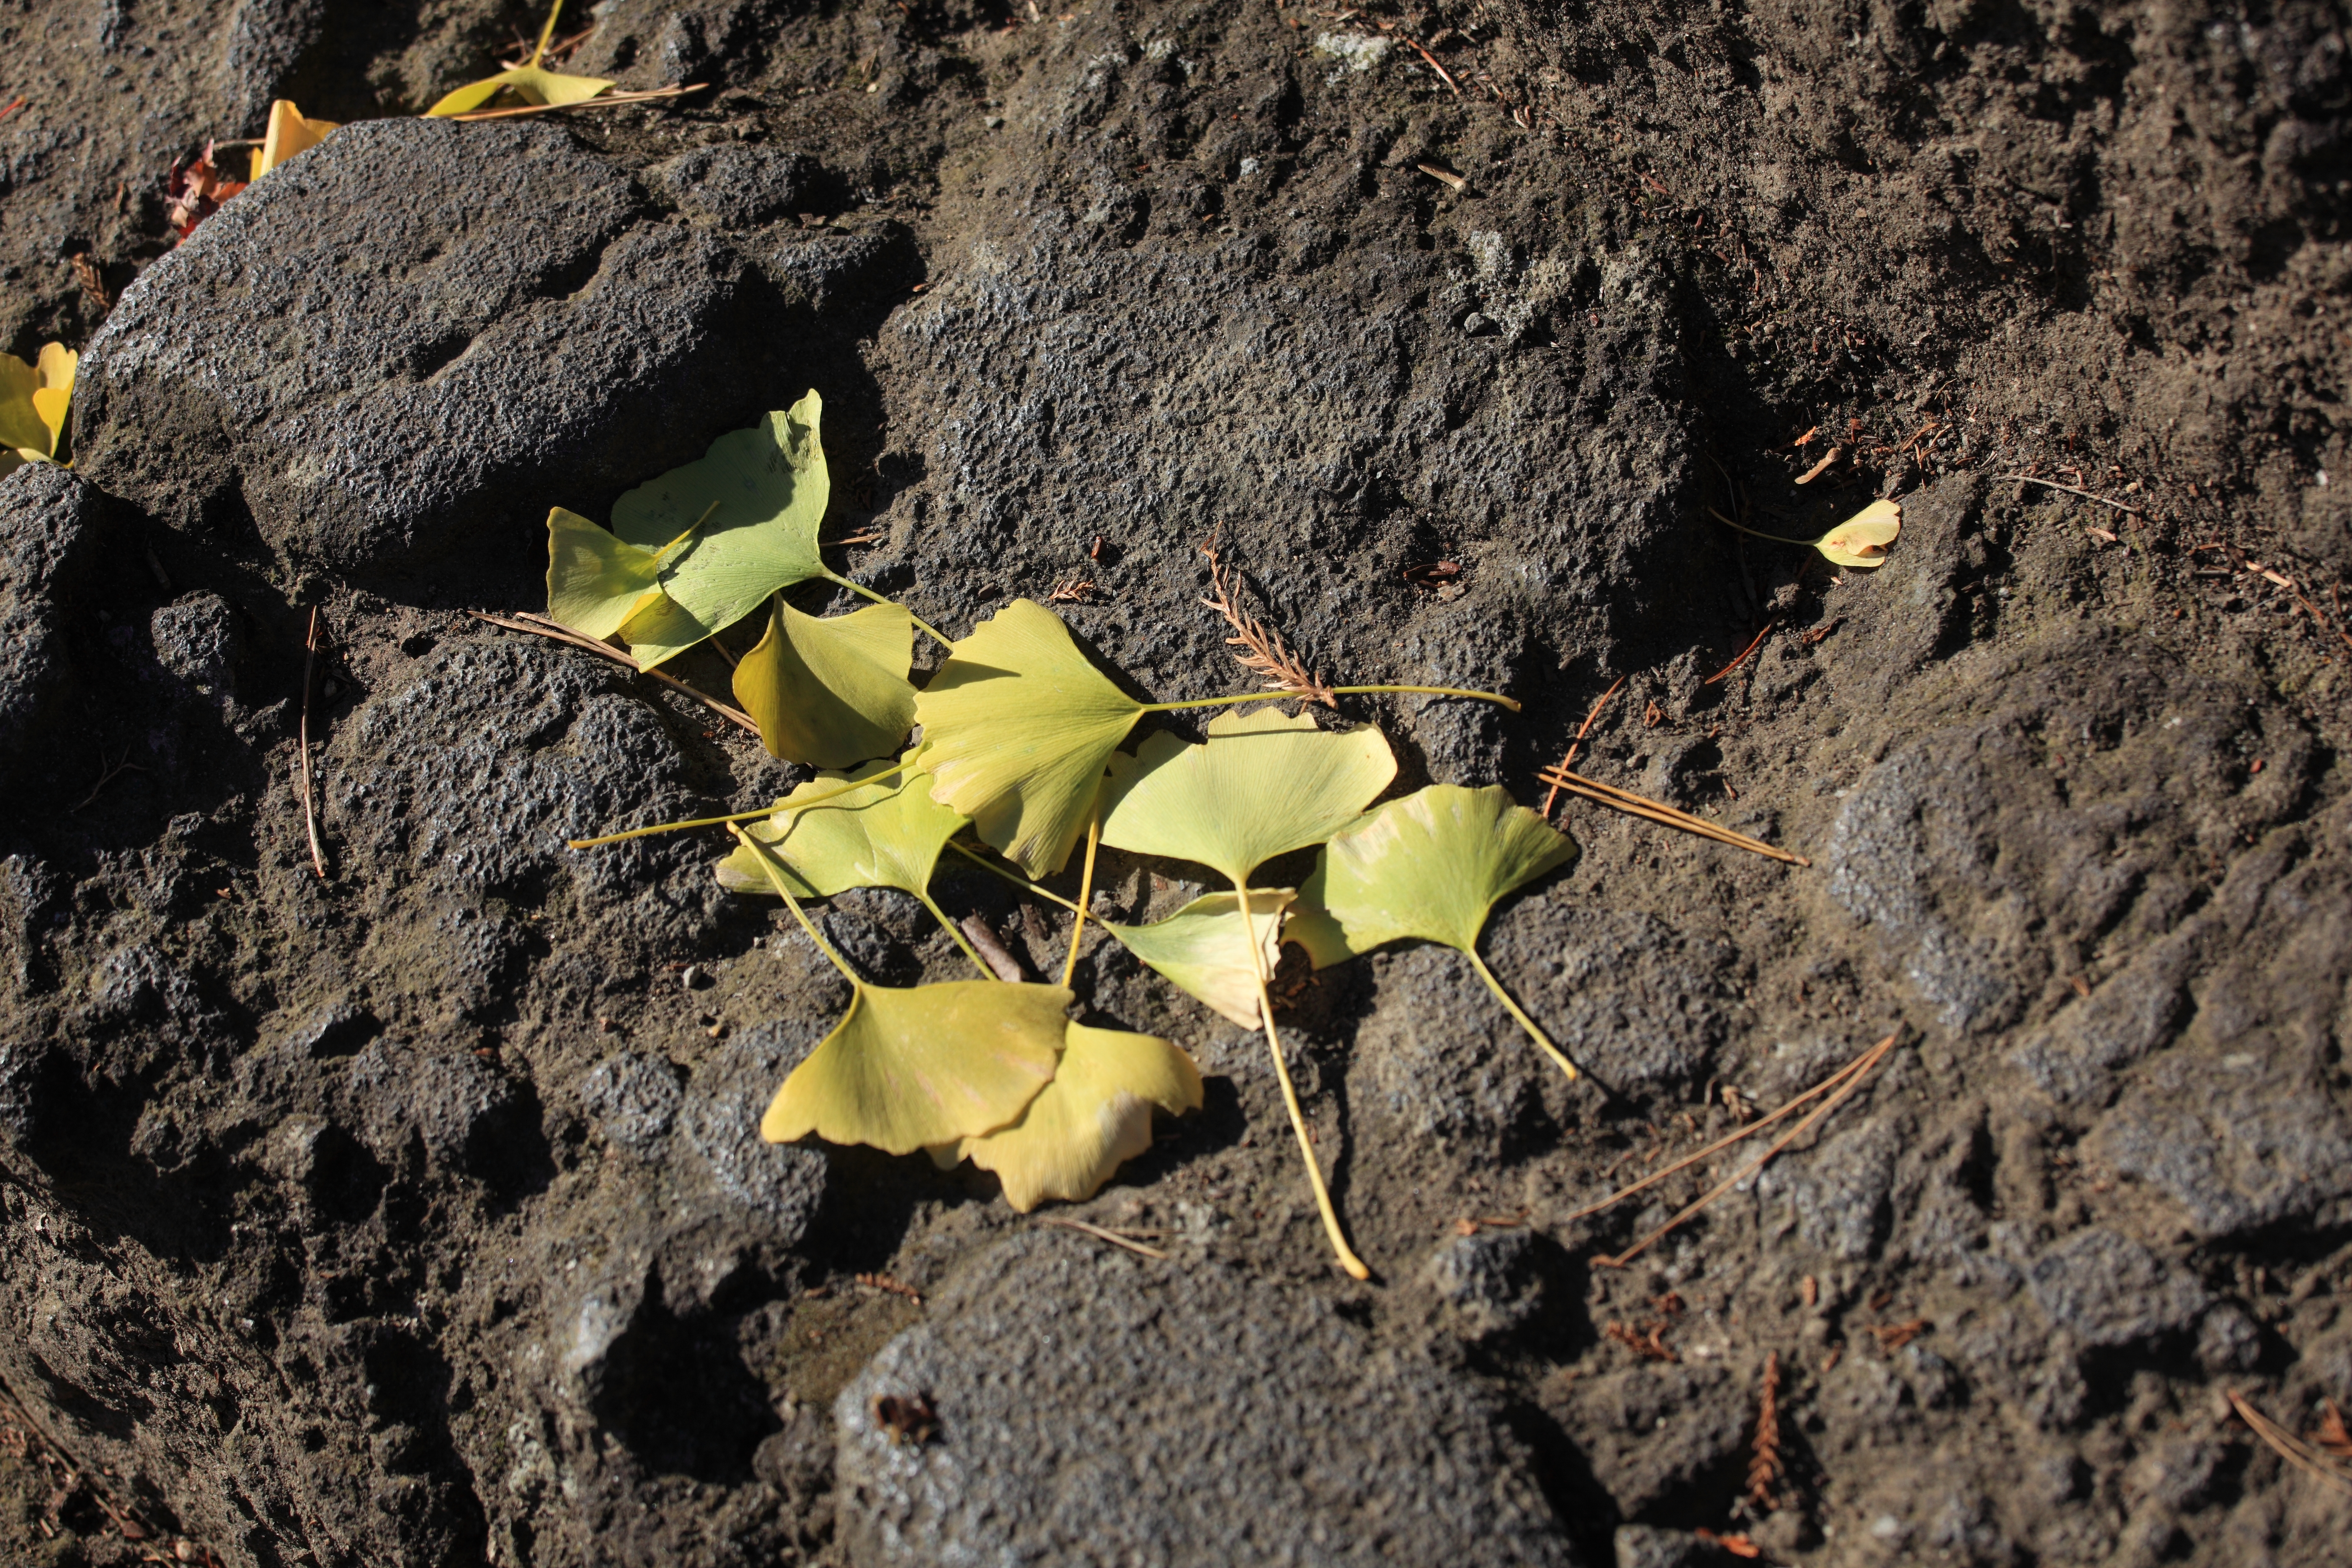
tree, nature, plant, leaf, flower, green, high, autumn, soil, botany, yellow, flora, fauna, geology, shrine, 5d, ginkgo, hires, markii, hi, res, resolution, gunma, jinja, tomioka, myogi, myougi, macro photography